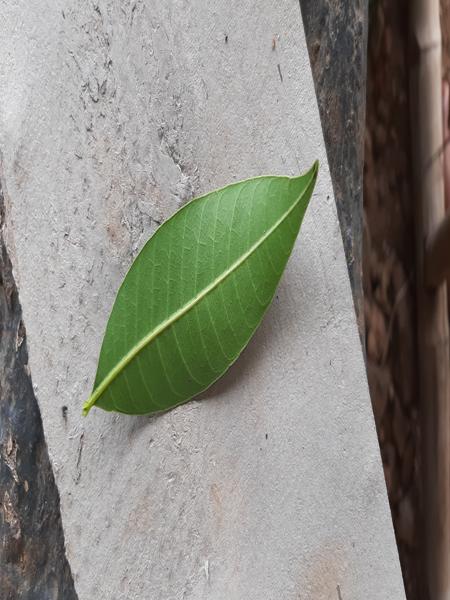
Plant: Mango